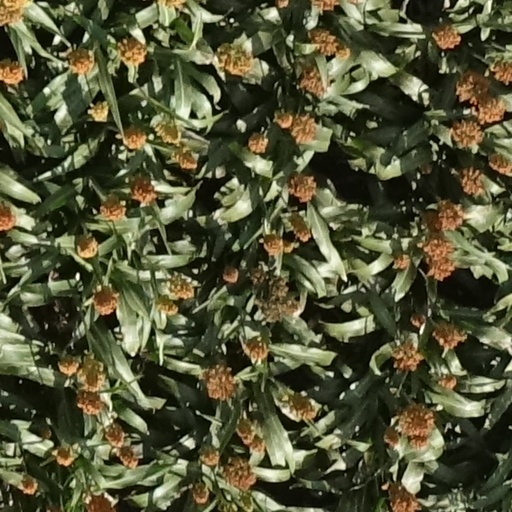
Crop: sorghum